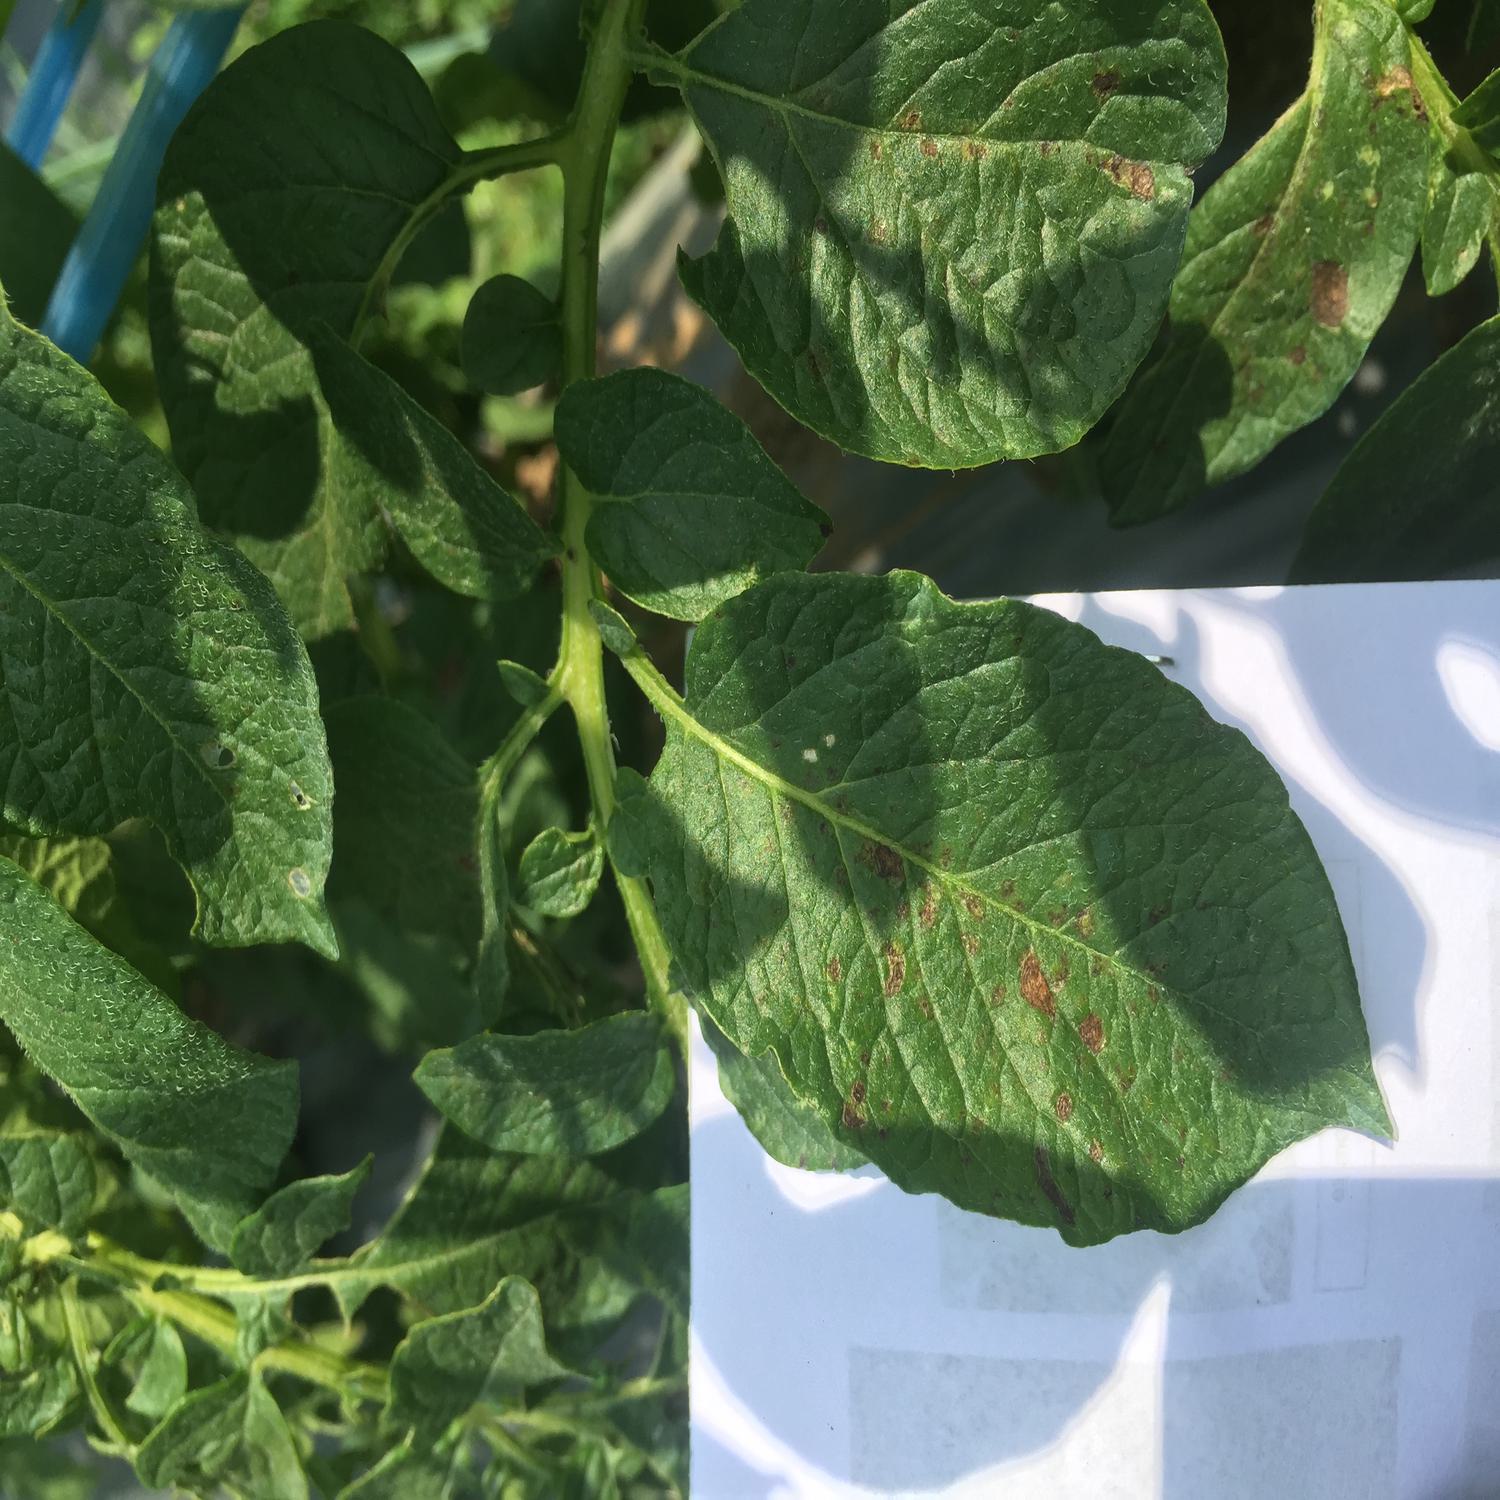
Label: Fungi